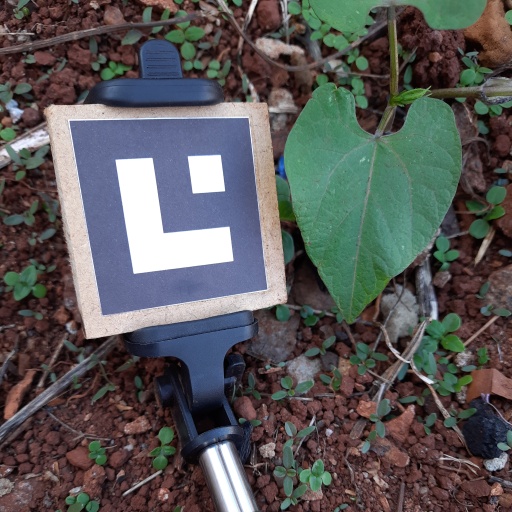
Observations: wavy surface, eating holes in the edge, under shade